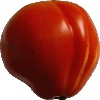
Label: Tomato 1